2004 United States House of Representatives elections in Washington

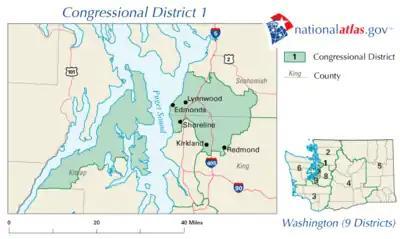

In this liberal-leaning district based in the northern suburbs of Seattle and parts of the Kitsap Peninsula, incumbent Democratic Congressman Jay Inslee did not face a serious challenge from Republican candidate Randy Eastwood and Libertarian Charles Moore. Congressman Inslee was able to crush both candidates in the general election to win his fifth nonconsecutive term in Congress.